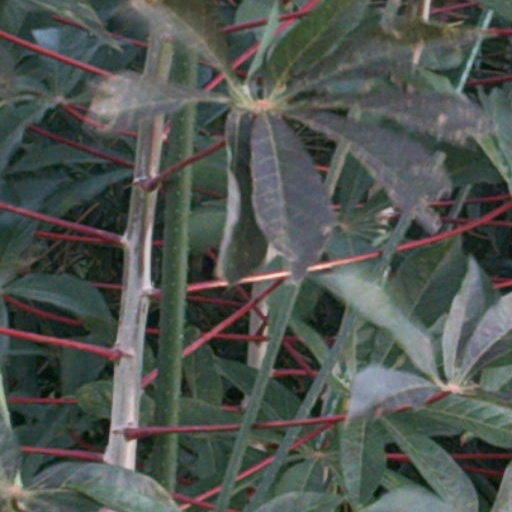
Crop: cassava